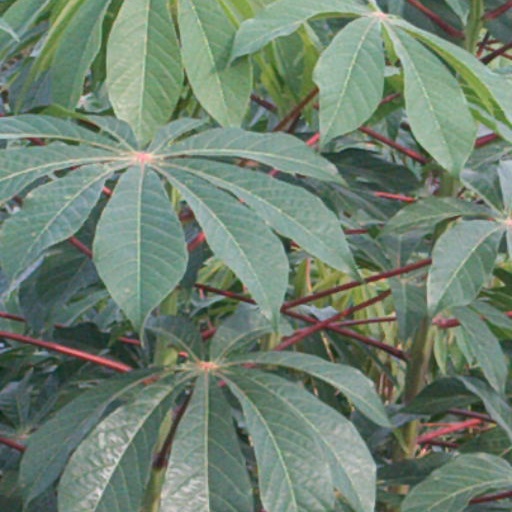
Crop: cassava